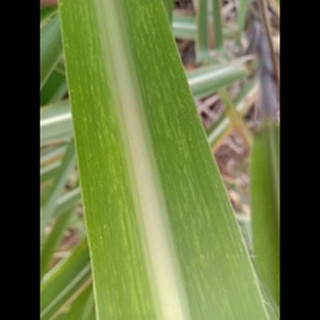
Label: sugarcane_mosaic